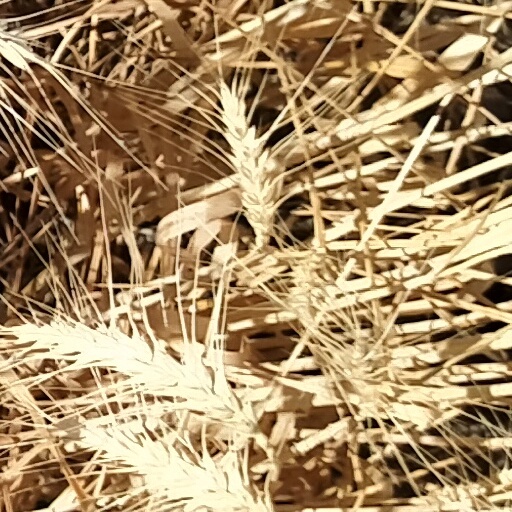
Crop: wheat